Dassault Rafale

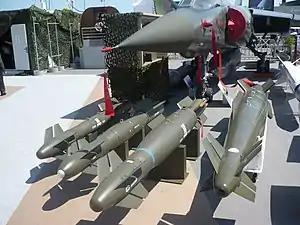
AASM-Hammer family of weapons

Ahead of the first Rafale's formal handover on 8 October 2019 (IAF Day), the IAF accepted it at Dassault's Bordeaux facility in an event attended by Defence Minister Rajnath Singh and his French counterpart, Florence Parly; it had tail number "RB-001" in reference to IAF chief-designate Air Chief Marshal R. K. S. Bhadauria. The first five Rafales were delivered on 27 July 2020. The last Rafale arrived in April 2022.